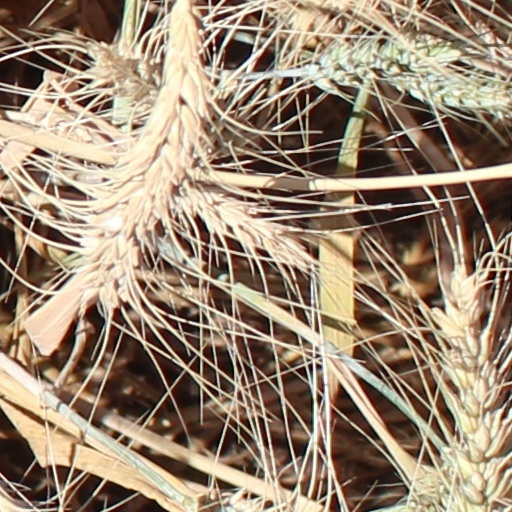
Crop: wheat